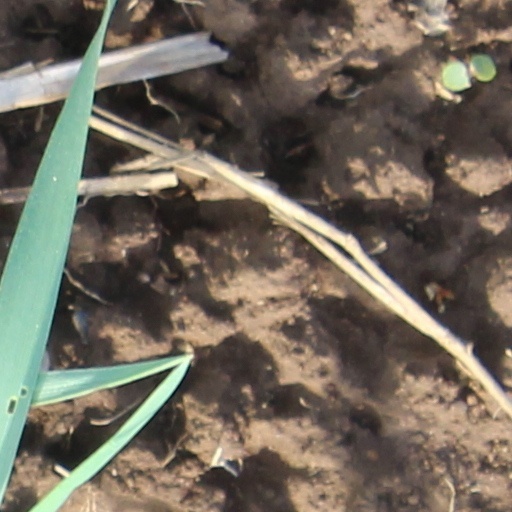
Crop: wheat